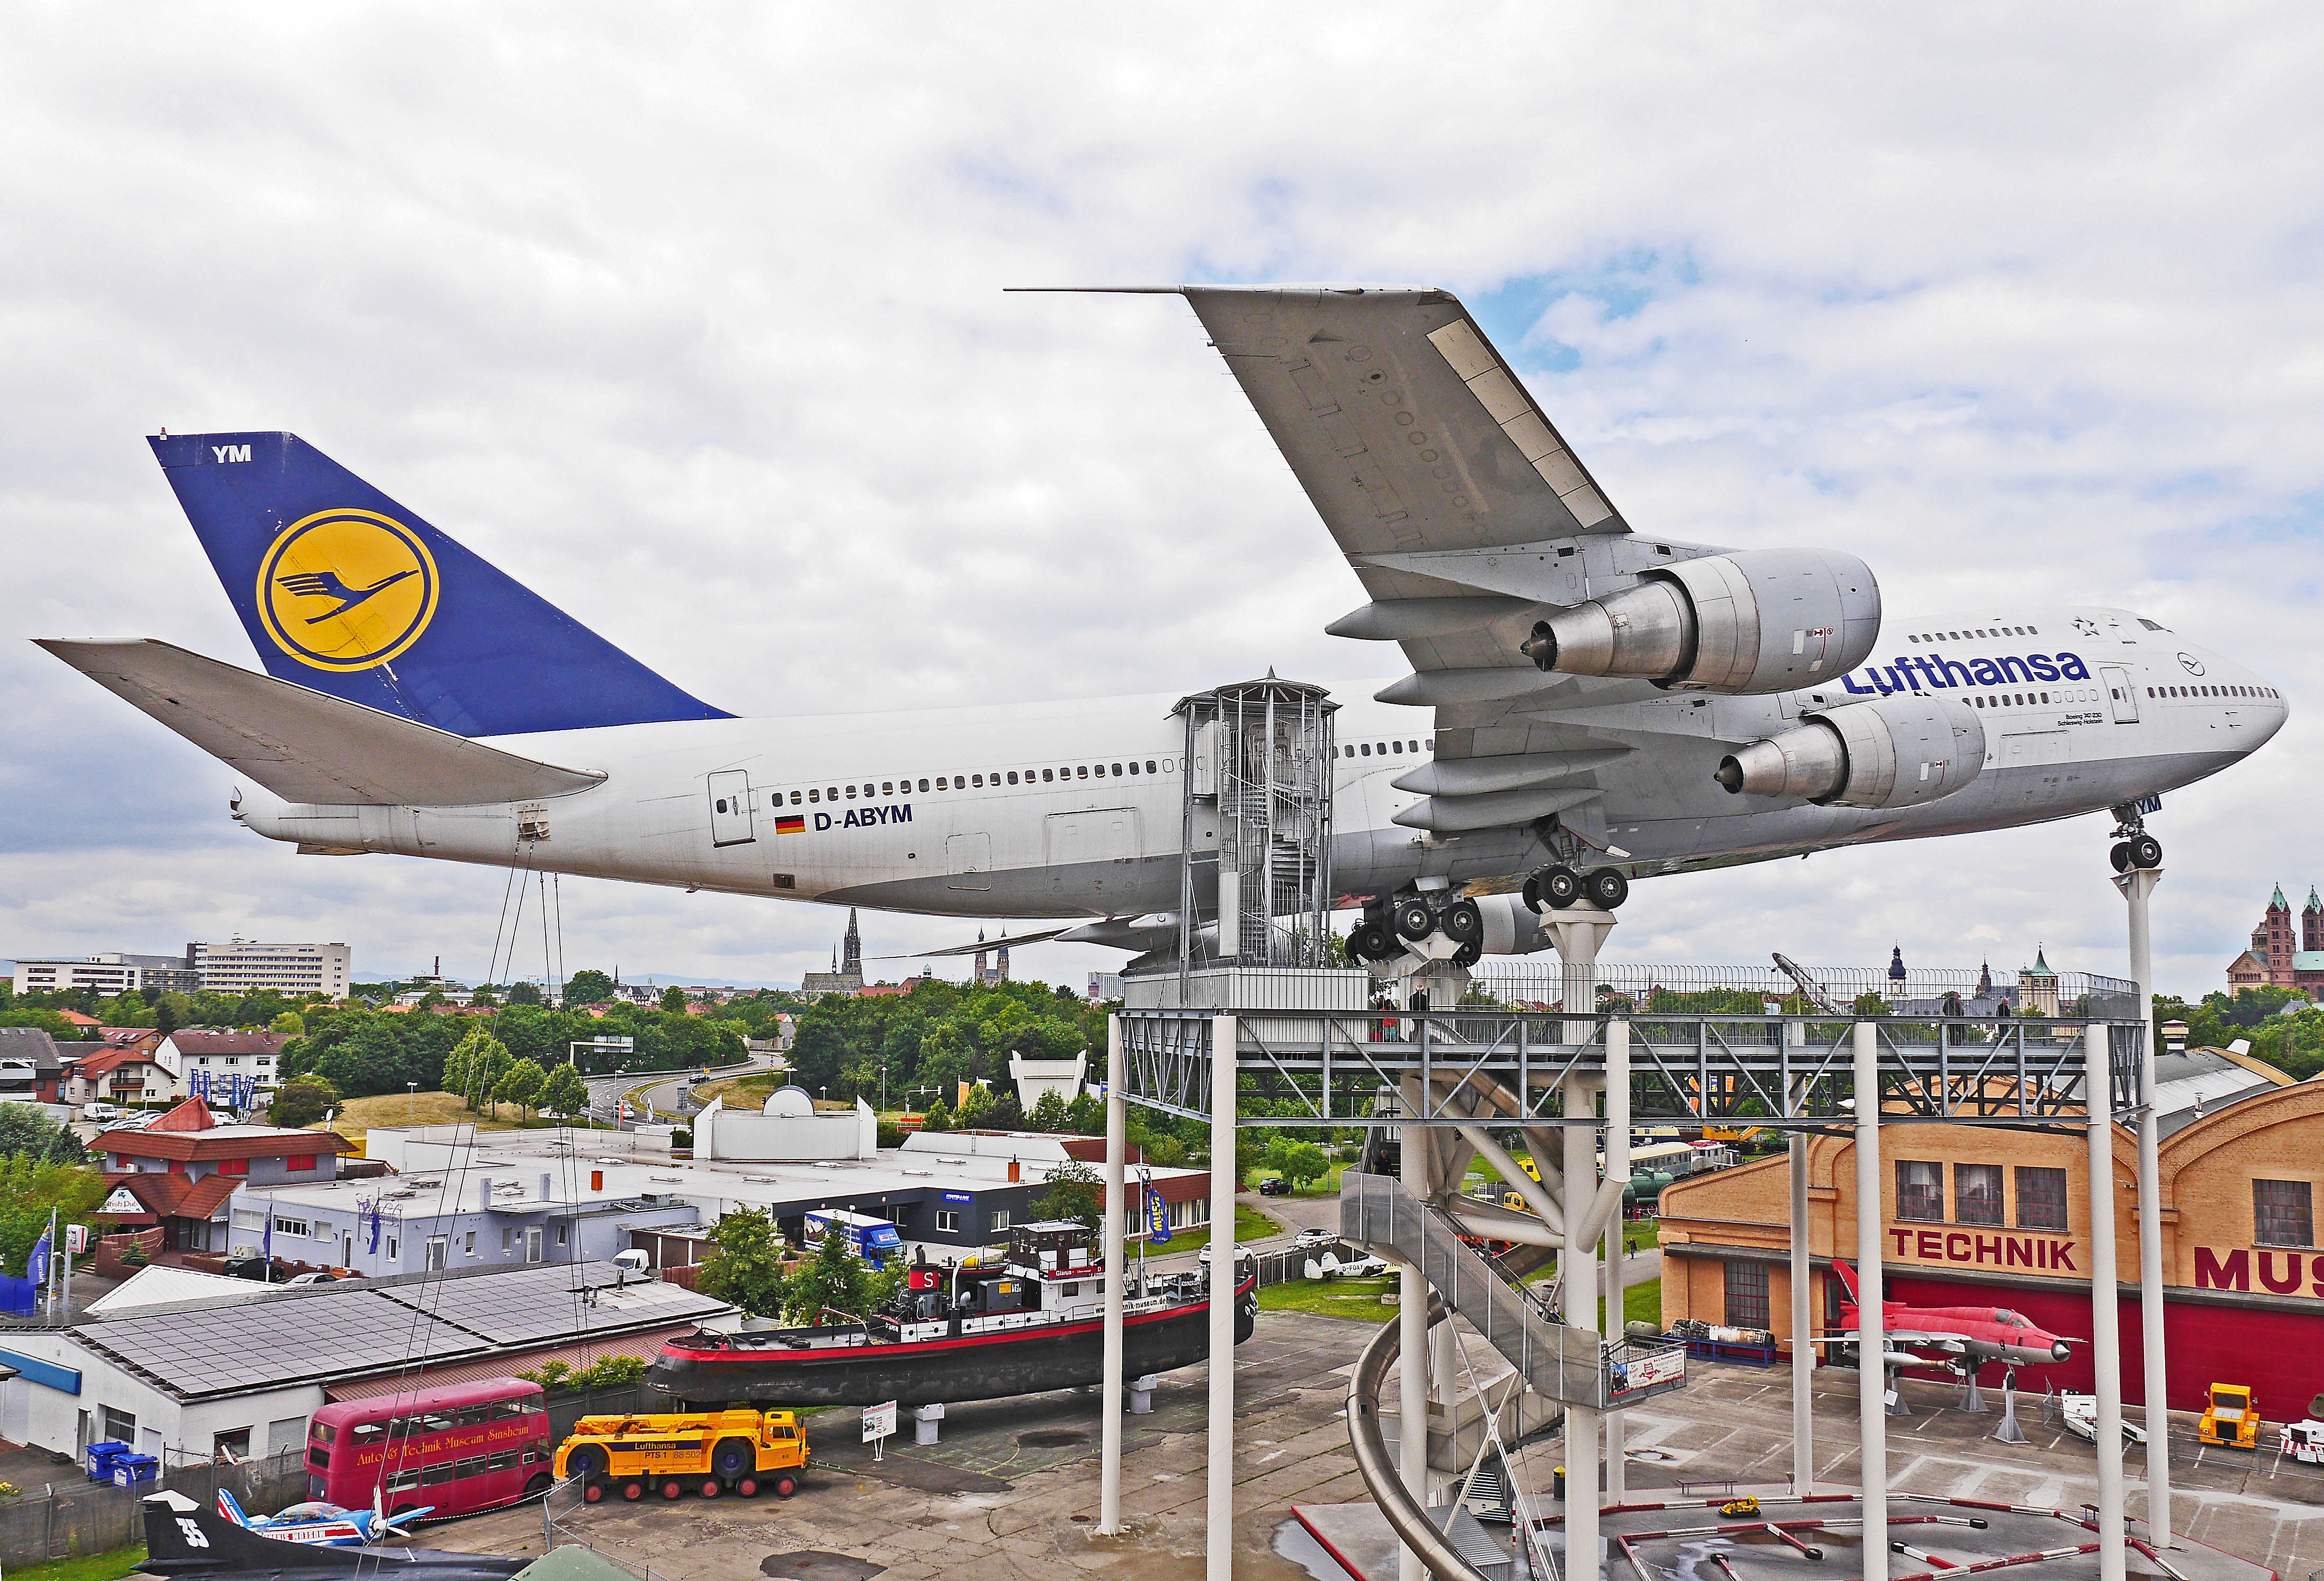
airport, airplane, aircraft, vehicle, airline, aviation, machine, set, infrastructure, airliner, airbus, dom, technik museum speyer, flyer, lufthansa, boeing, passenger aircraft, passenger machine, silhuette, air force, travel plane, jet aircraft, airbus a330, boeing 777, church steeples, boeing 747, jumbo jet, outdoor area, boeing 767, jacked up, supporting structure, atmosphere of earth, wide body aircraft, narrow body aircraft, aerospace engineering, city of speyer